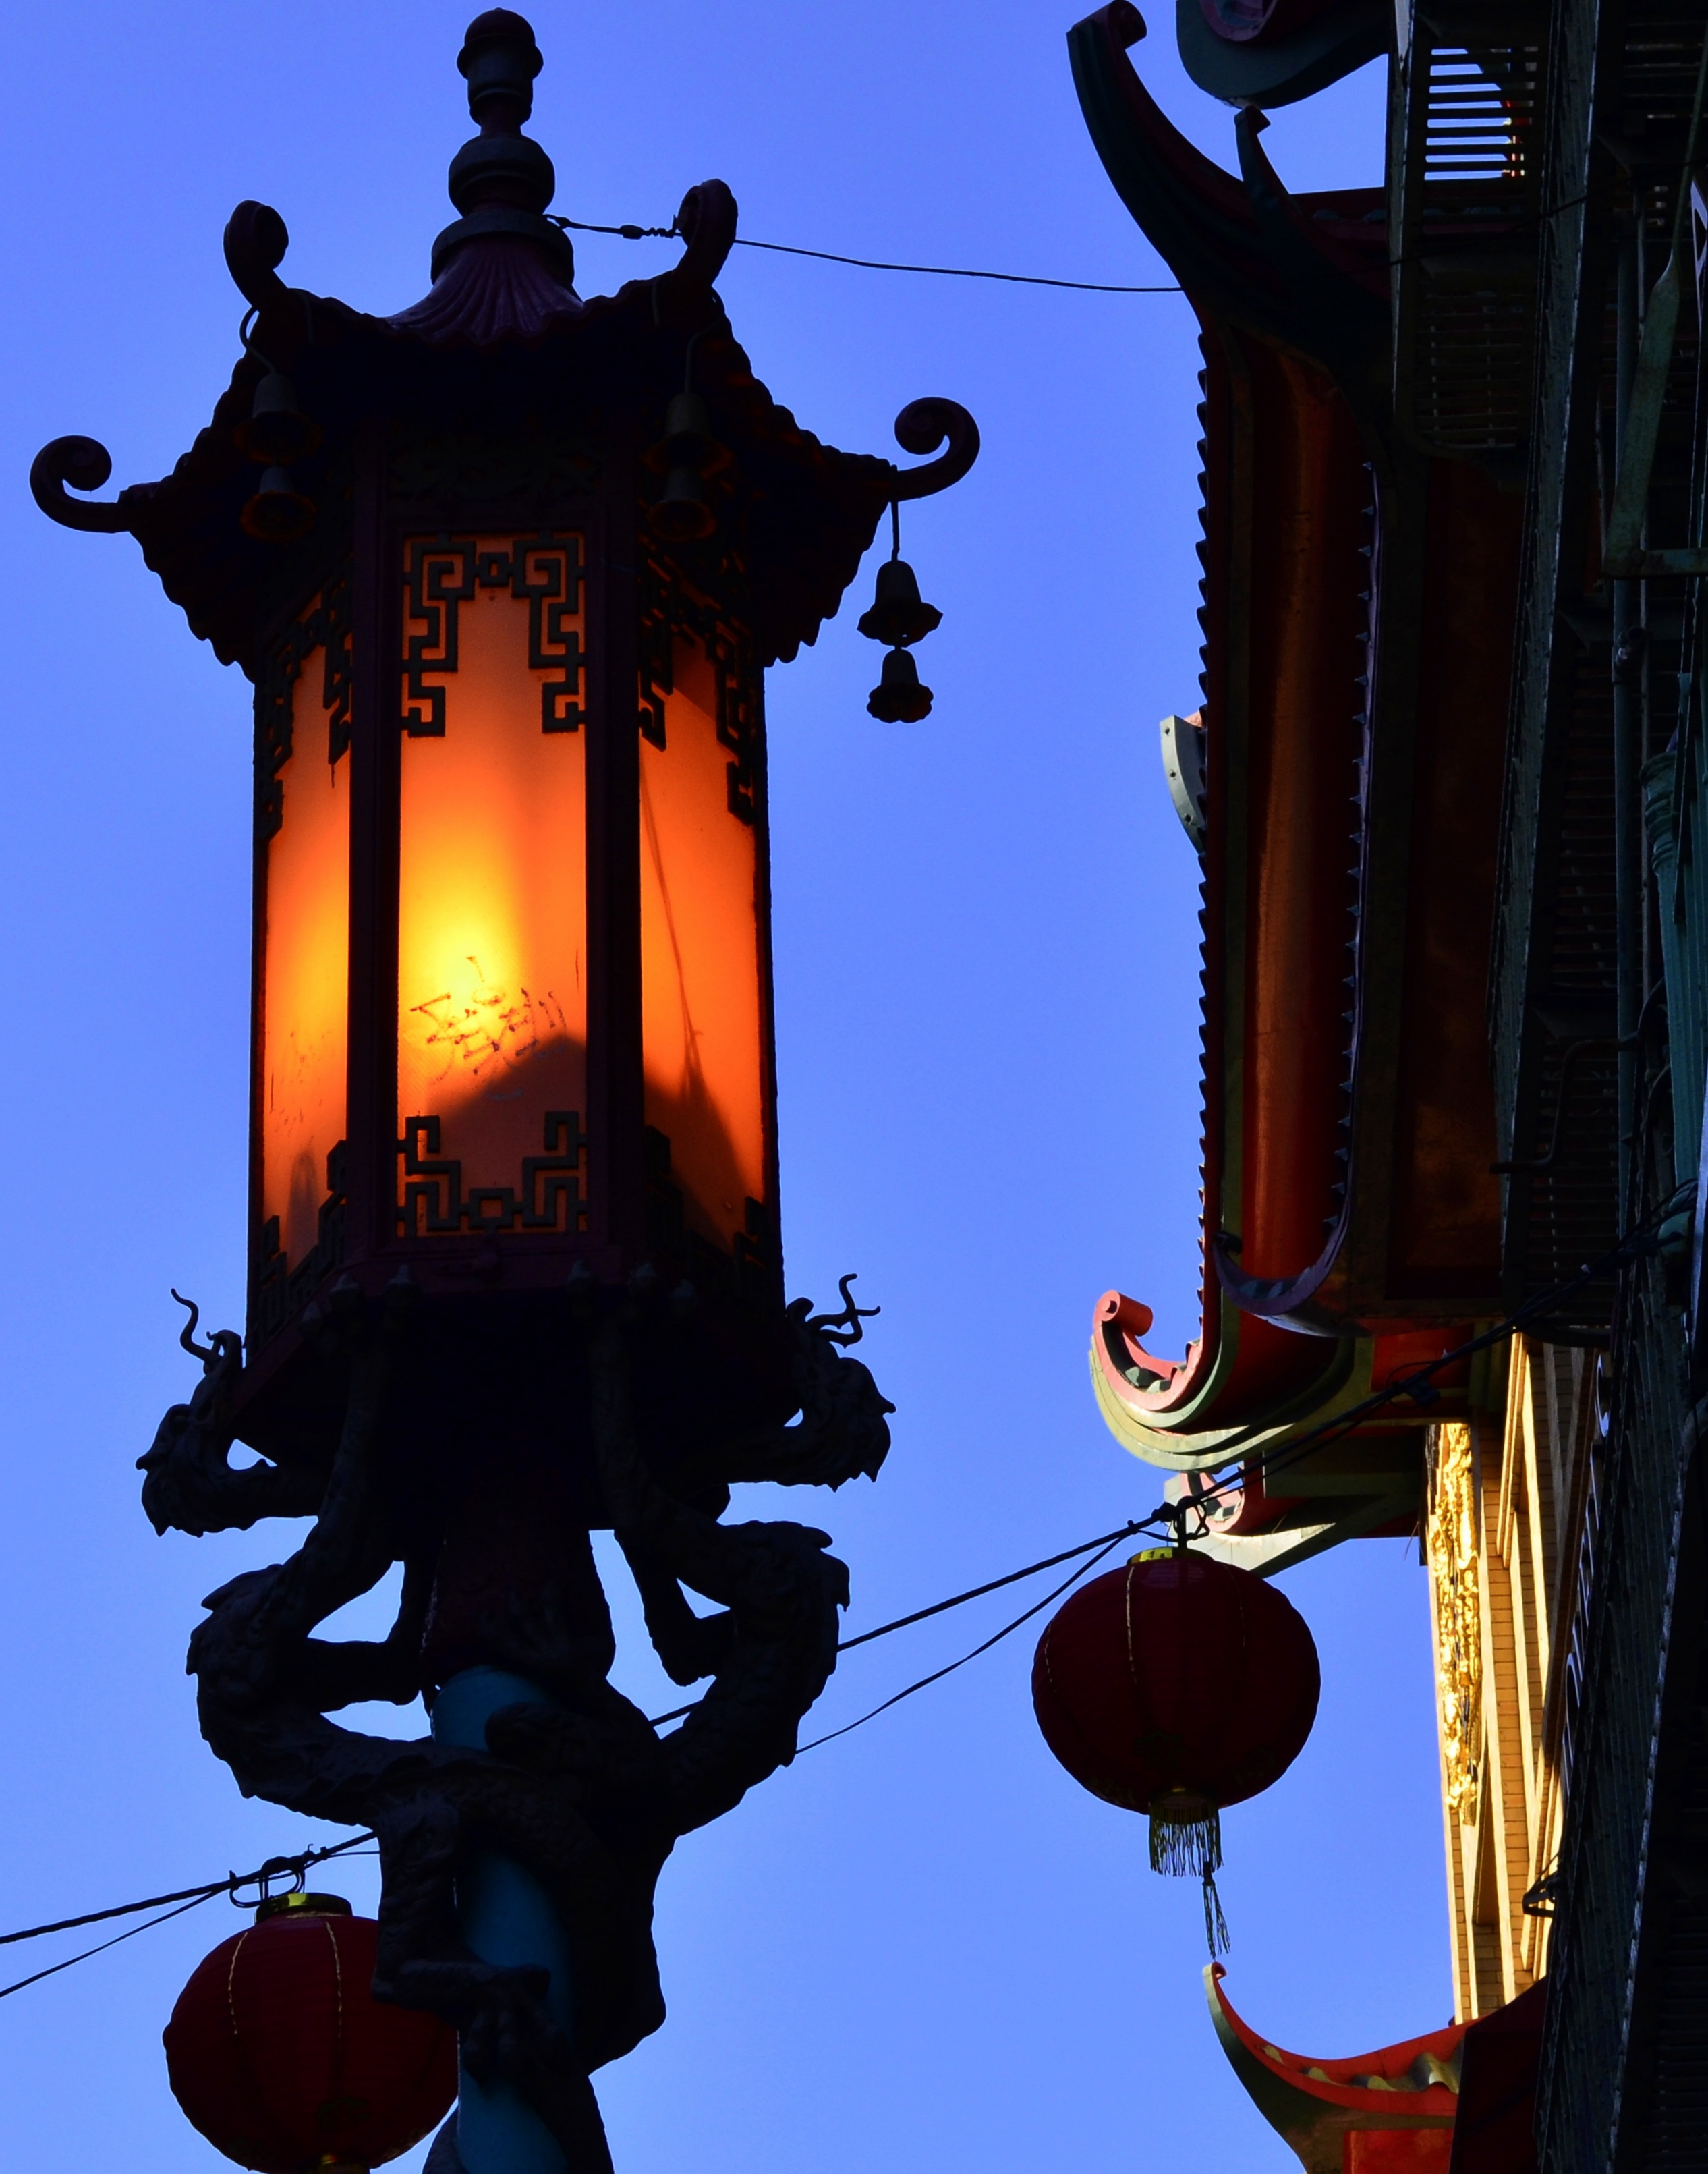
light, hill, urban, tourist, travel, san francisco, asian, lantern, chinese, color, bay, sightseeing, street light, historic, tourism, lighting, china town, light fixture, oriental, authentic, chinatown